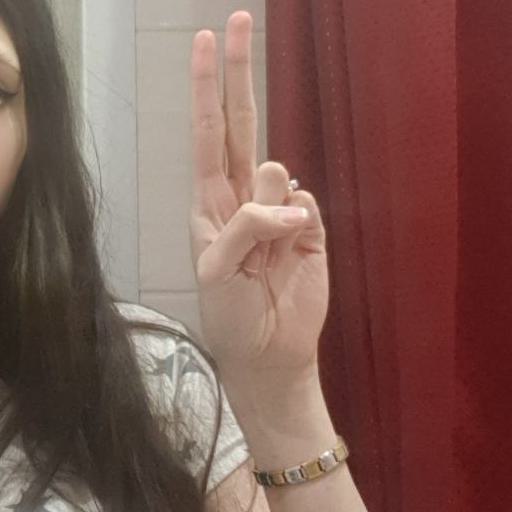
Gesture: two_up